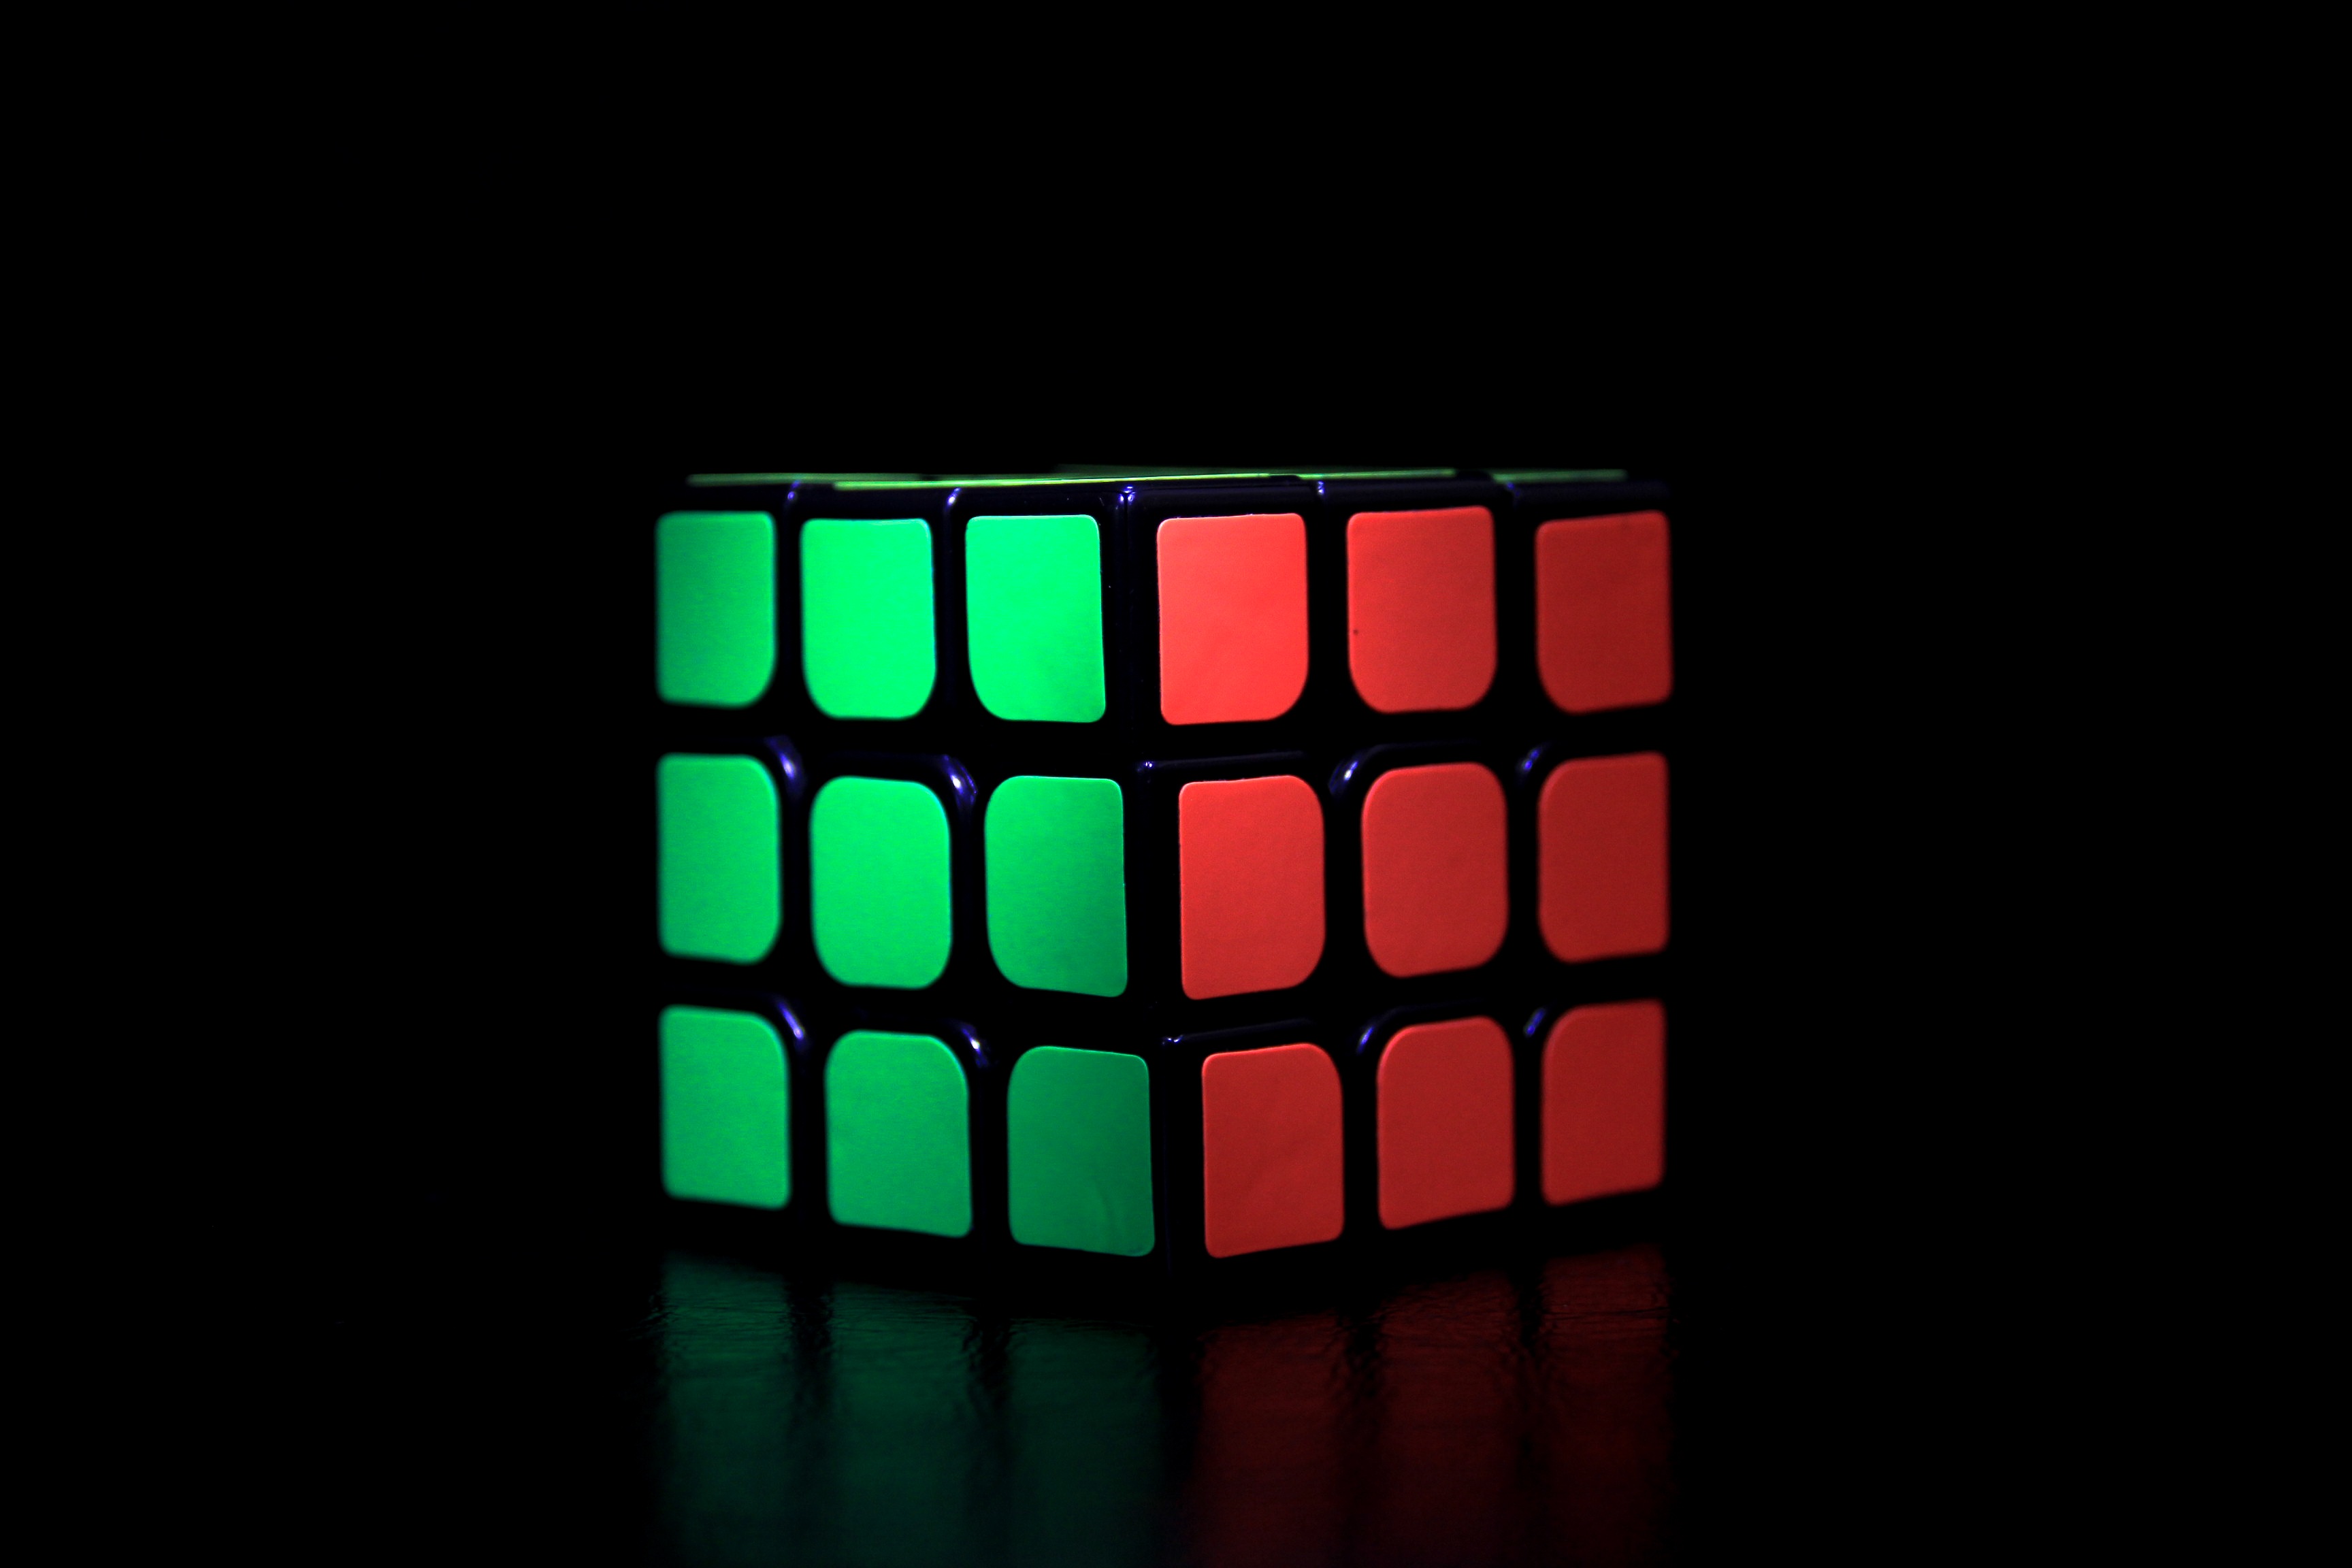
light, game, play, glass, number, pattern, green, red, symbol, color, square, colorful, leisure, lighting, toy, circle, neon, font, creativity, design, brain, inspiration, mathematics, cube, classic, puzzle, problem, shape, solution, multicolor, entertainment, intelligence, difficult, solve, logic, rubiks cube